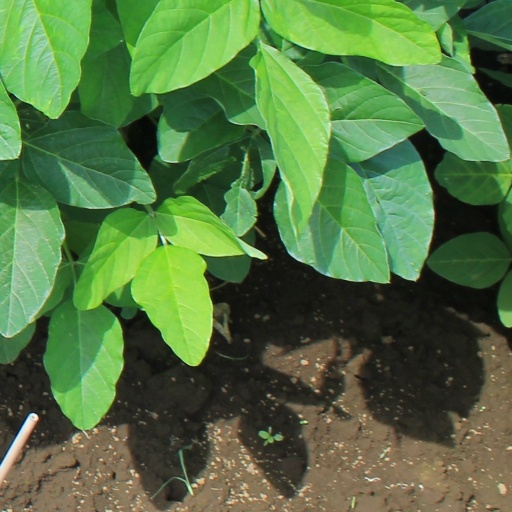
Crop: soybean